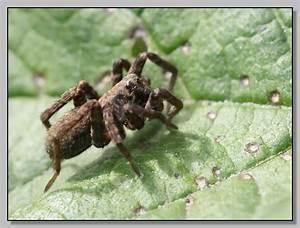
spider